List of birds of Chile

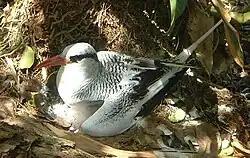
Red-billed tropicbird, a small colony breeds on Chañaral Island.

Order: PhaethontiformesFamily: Phaethontidae